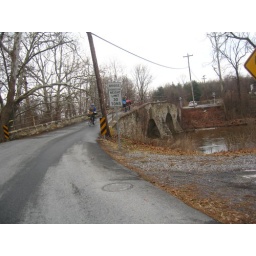
Sweet old bridge leaving Boiling Springs. Note the high water in the creek from the prior day's rains.